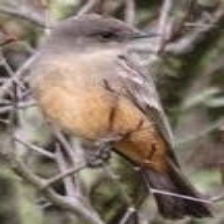
Species: SAYS PHOEBE
Scientific name: SAYORNIS SAYA